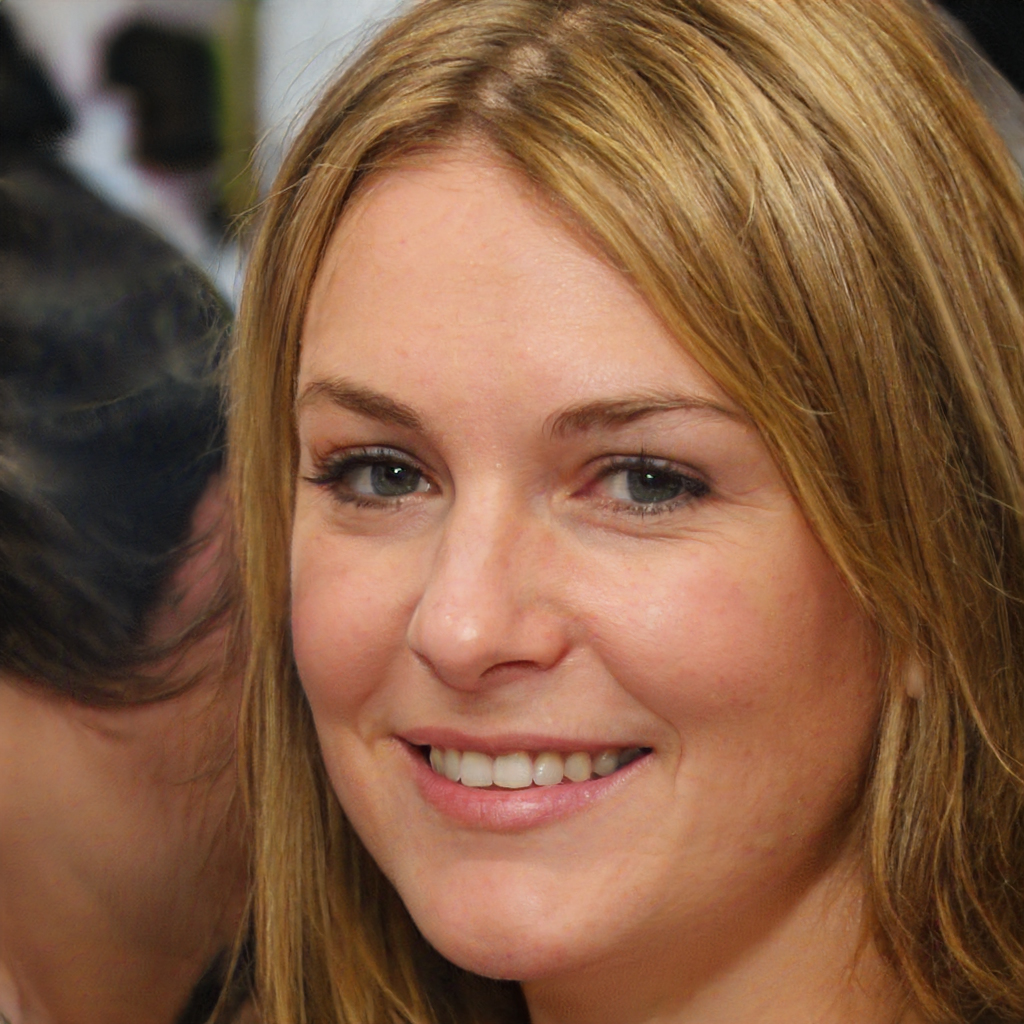
Portrait style: Real Portrait